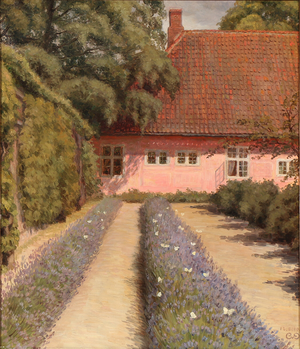
Caroline van Deurs
Caroline van Deurs, Den røde længe i Fredensborg, 1917
Caroline Alexia Schønheyder van Deurs var en dansk maler. Caroline van Deurs var ugift.